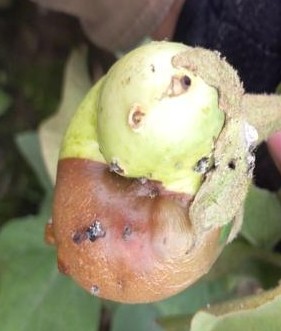
Label: Phomopsis Bright